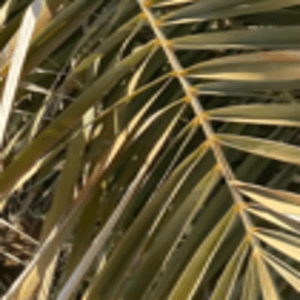
Label: Rachis Blight